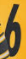
Number: 6